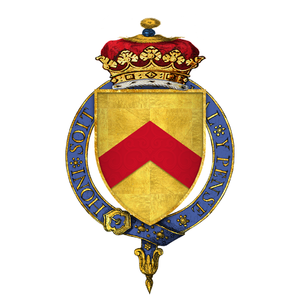
Humphrey Stafford, 1ᵉʳ duc de Buckingham, né le 15 août 1402 à Stafford et mort le 10 juillet 1460 à Northampton, est un noble anglais qui s'est illustré dans le camp Lancastre durant la guerre des Deux-Roses.